Mylodon

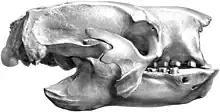
Skull of "Glossotherium" with typical short and broad snout and open nasal cavity

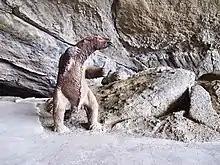
Model in Cueva del Milodón Natural Monument where fossils were found in 1896

The taxonomic history of "Mylodon" is complex. It has involved confusion and equivocation with other mylodont forms such as "Glossotherium" and "Paramylodon" over a long period of time. Some of this complexity can be attributed to the first describer of the genus itself, who is Richard Owen (1804-1892). Owen, one of the most important explorers of the Victorian era, was concerned from 1836 with fossil finds brought back by Charles Darwin from his pioneering voyage on HMS "Beagle" to South America. The collection also included a mandible from Punta Alta near Bahía Blanca in the south of the Argentina Buenos Aires Province (specimen number NHM 16617). The nearly complete specimen was distinguished by a row of teeth consisting of a total of four molar-like Teeth. In an extensive 1840 paper, Owen referred the mandible to the new genus he had created, "Mylodon," and named the species "M. darwinii" ("darwinii" is the spelling used by Owen, but in modern times "darwini" is also often used; according to the Regulations of Zoological Nomenclature, the former version is correct.) He related the genus name to the molar-like teeth (from Greek "μυλη" ("myle") for "molar" and "ὀδούς" ("odoús") for "tooth", thus translating as much as "molar tooth"), with the species epithet "darwinii" honoring Darwin as finder of the voucher specimen. As a second species besides "M. darwinii" Owen referred in his paper to "M. harlani". This form was based on a mandible and clavicle, both of which came from the Big Bone Lick in Boone County in the U.S. state of Kentucky, and which Richard Harlan had already described in 1831 under the species assignment "Megalonyx laqueatus". Owen, however, recognized similarities in the construction of the mandible to his "M. darwinii" and renamed Harlan's form. Harlan used an essay two years later to comment on Owen's choice of name regarding "Mylodon," which he felt was not very descriptive. According to him, the name could be applied to almost any extinct mammalian form because almost all of them had the posterior molars. Moreover, the name would be inappropriate because, starting from the Latin version "dens molaris" for "molar tooth" and the second part of speech "don" (from "dens" for "tooth"), there is a duplication that would translate as "molar tooth-tooth".